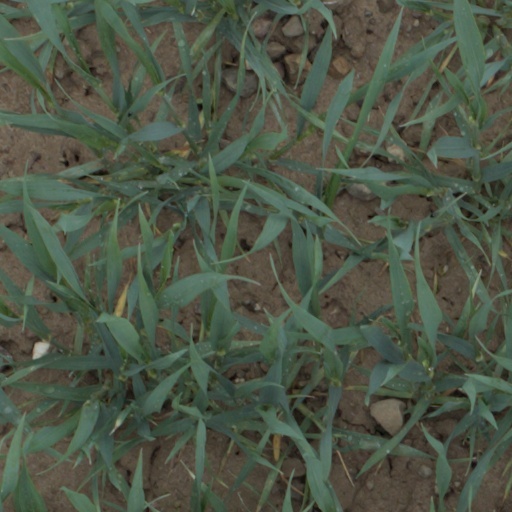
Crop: wheat